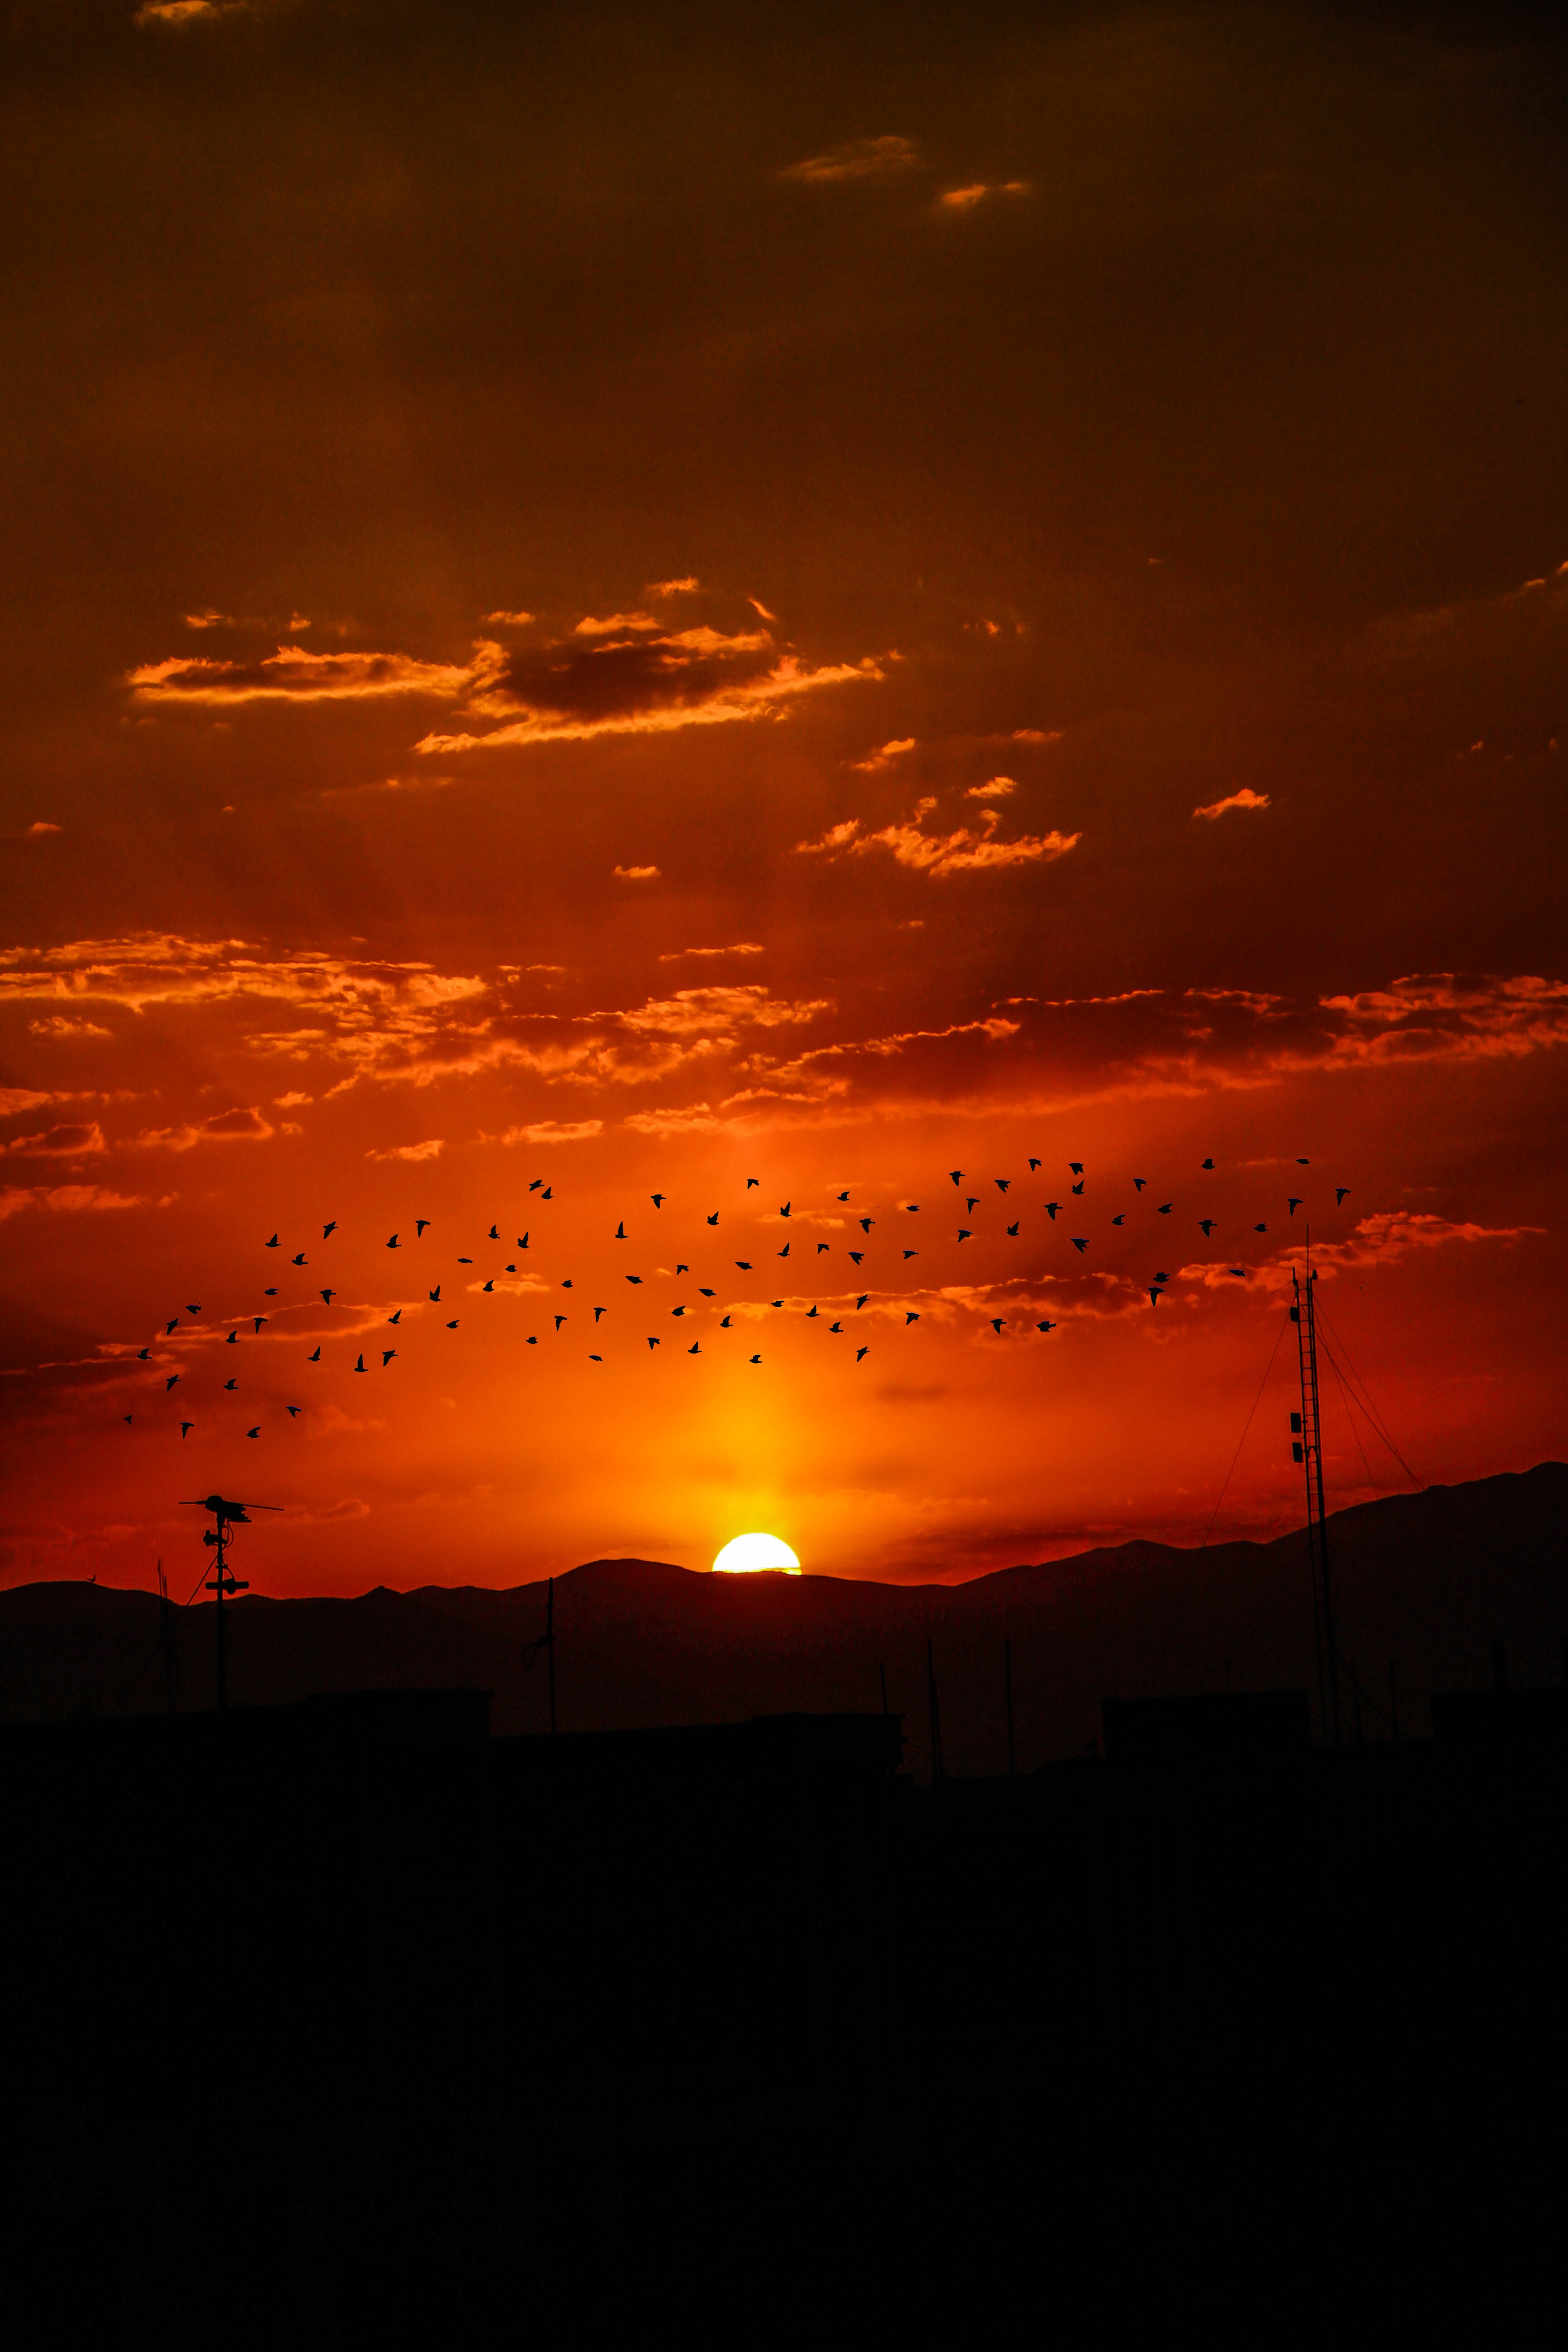
horizon, cloud, sky, sunrise, sunset, night, morning, dawn, atmosphere, dusk, evening, reflection, darkness, afterglow, red sky at morning